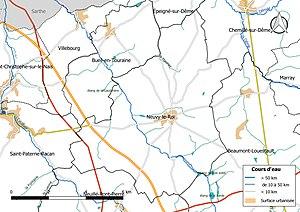
Carte du réseau hydrographique de la commune de fr:Neuvy-le-Roi (France).
Neuvy-le-Roi est une commune française située dans le département d'Indre-et-Loire en région Centre-Val de Loire.